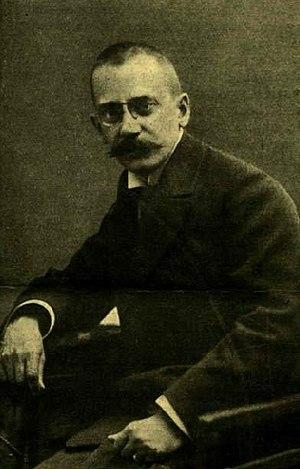
Le Ministre des Affaires étrangères de Hongrie est un membre du gouvernement hongrois et dirige le ministère des Affaires étrangères. L'actuel ministre des Affaires étrangères est Péter Szijjártó.